Kuzumi Station

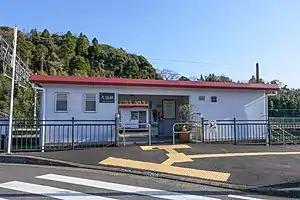
Kuzumi Station, March 2021

is a passenger railway station in the city of Narita, Chiba Japan, operated by the East Japan Railway Company (JR East).